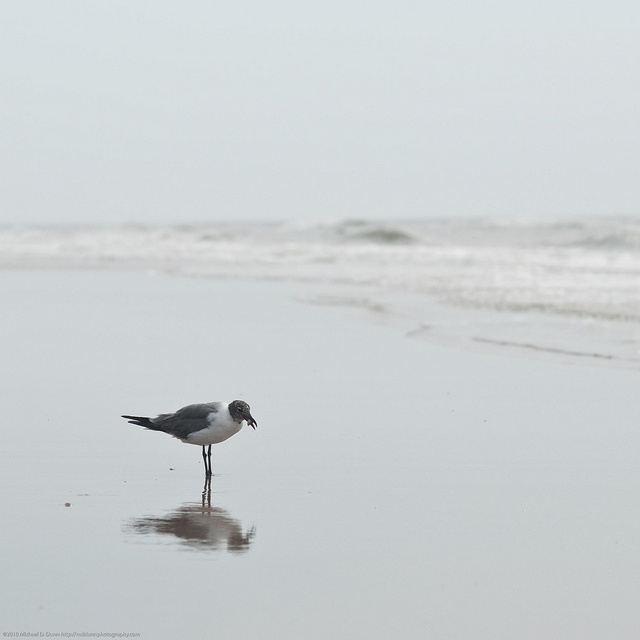
Seagull standing on wet sand on a beach.
A single bird is standing on the sand by the ocean.
A bird standing on a wet sandy beach next to the ocean.
A bird standing alone on a cloudy beach
A seagull is standing on wet sand at the beach.